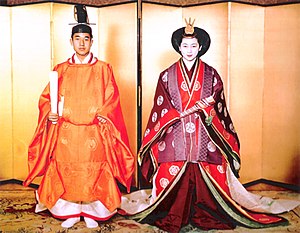
Akihito af Japan / Biografi / Ægteskab
Det nygifte kronprinspar i traditionel japansk påklædning. Prinsen er iklædt en sokutai, mens prinsessen bærer en jūnihitoe.
Kejser Akihito af Japan regerede som den 125. kejser af Japan, fra 7. januar 1989 til sin abdikation den 30. april 2019. Han overlod tronen til sin ældste søn, kronprinsen Naruhito. Akihitos virke som kejser var ifølge landets forfatning af konstitutionel karakter, og han var den første af Japans kejsere, der igennem hele sin regeringstid alene havde ceremoniel betydning og var uden politisk indflydelse.